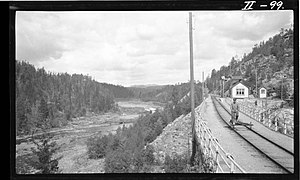
Bøylefossbru Station
Bøylefossbru Station var en jernbanestation på Arendalsbanen, der lå i Froland kommune i Norge.